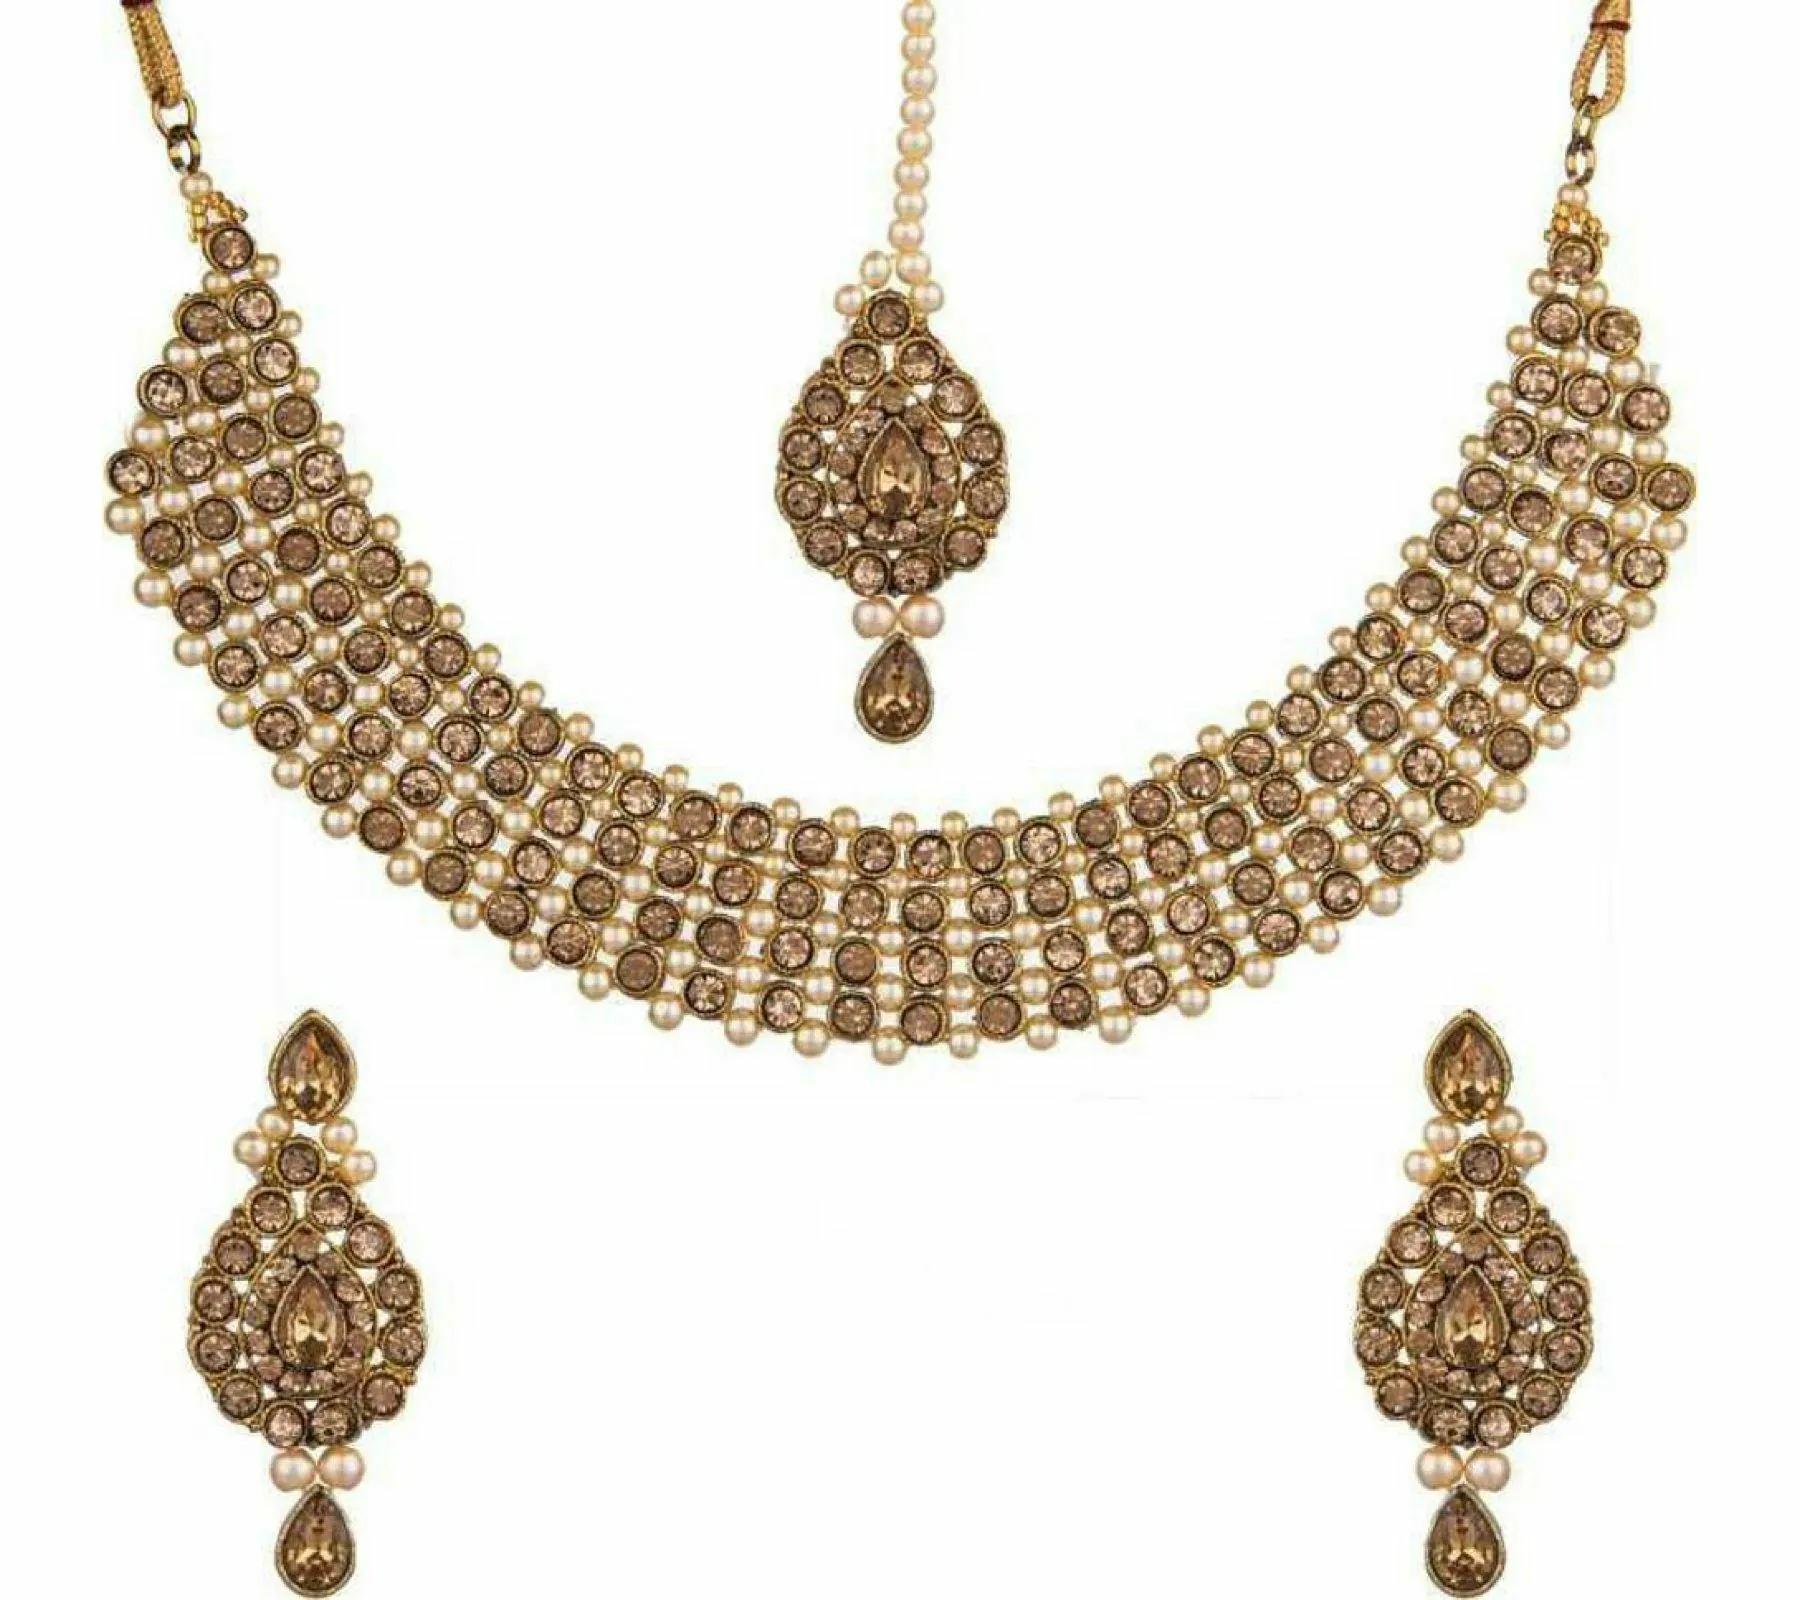
 Gyaan Jewels Handmade Gold Plated Alloy Earring and Necklace Set Maroon (Women, Girls) (Pack of 1) Free Size
Type: Necklaces
Brand: Gyaan Jewels
Price: Rs. 474
 This beautiful jewellery set with earring is extremely light in weight. Can be worn for engagement and wedding parties. Skin friendly, lead and nickel free as per international standards stylish and trendy necklace jewellery sets from the house of zeneme, perfect for all occasions no direct perfume, deo, water, spray on the jewellery. First wear your makeup, perfume - then wear your jewellery. This will keep your jewellery shining for years. Please store in air-tight container sent by us.
Features: These are very easy to use being lightweight and has a design which makes it very comfortable,Superior quality and skin friendly,Made from premium quality material this product assures to remain in its original glory even after years of usage,Perfect gift ideal valentine, birthday, anniversary gift your loved ones
Included: 1 Necklace, 1 pair Earrings, 1 mang tika